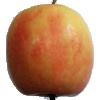
Label: Apple Pink Lady 1